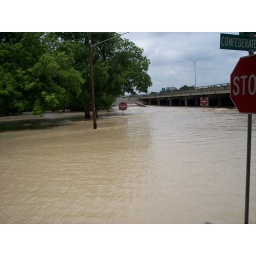
Access road to I-35 is under 6 feet of water